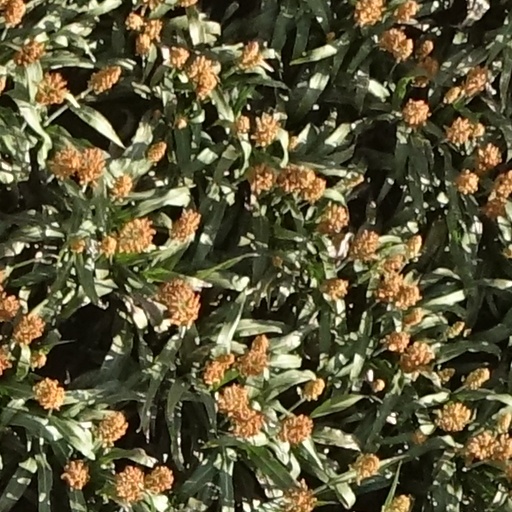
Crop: sorghum